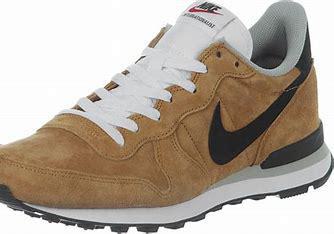
Brand: Nike
Model: Internationalist